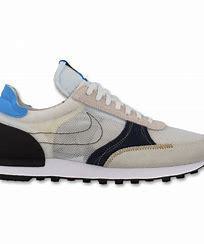
Brand: Nike
Model: Dbreak Type